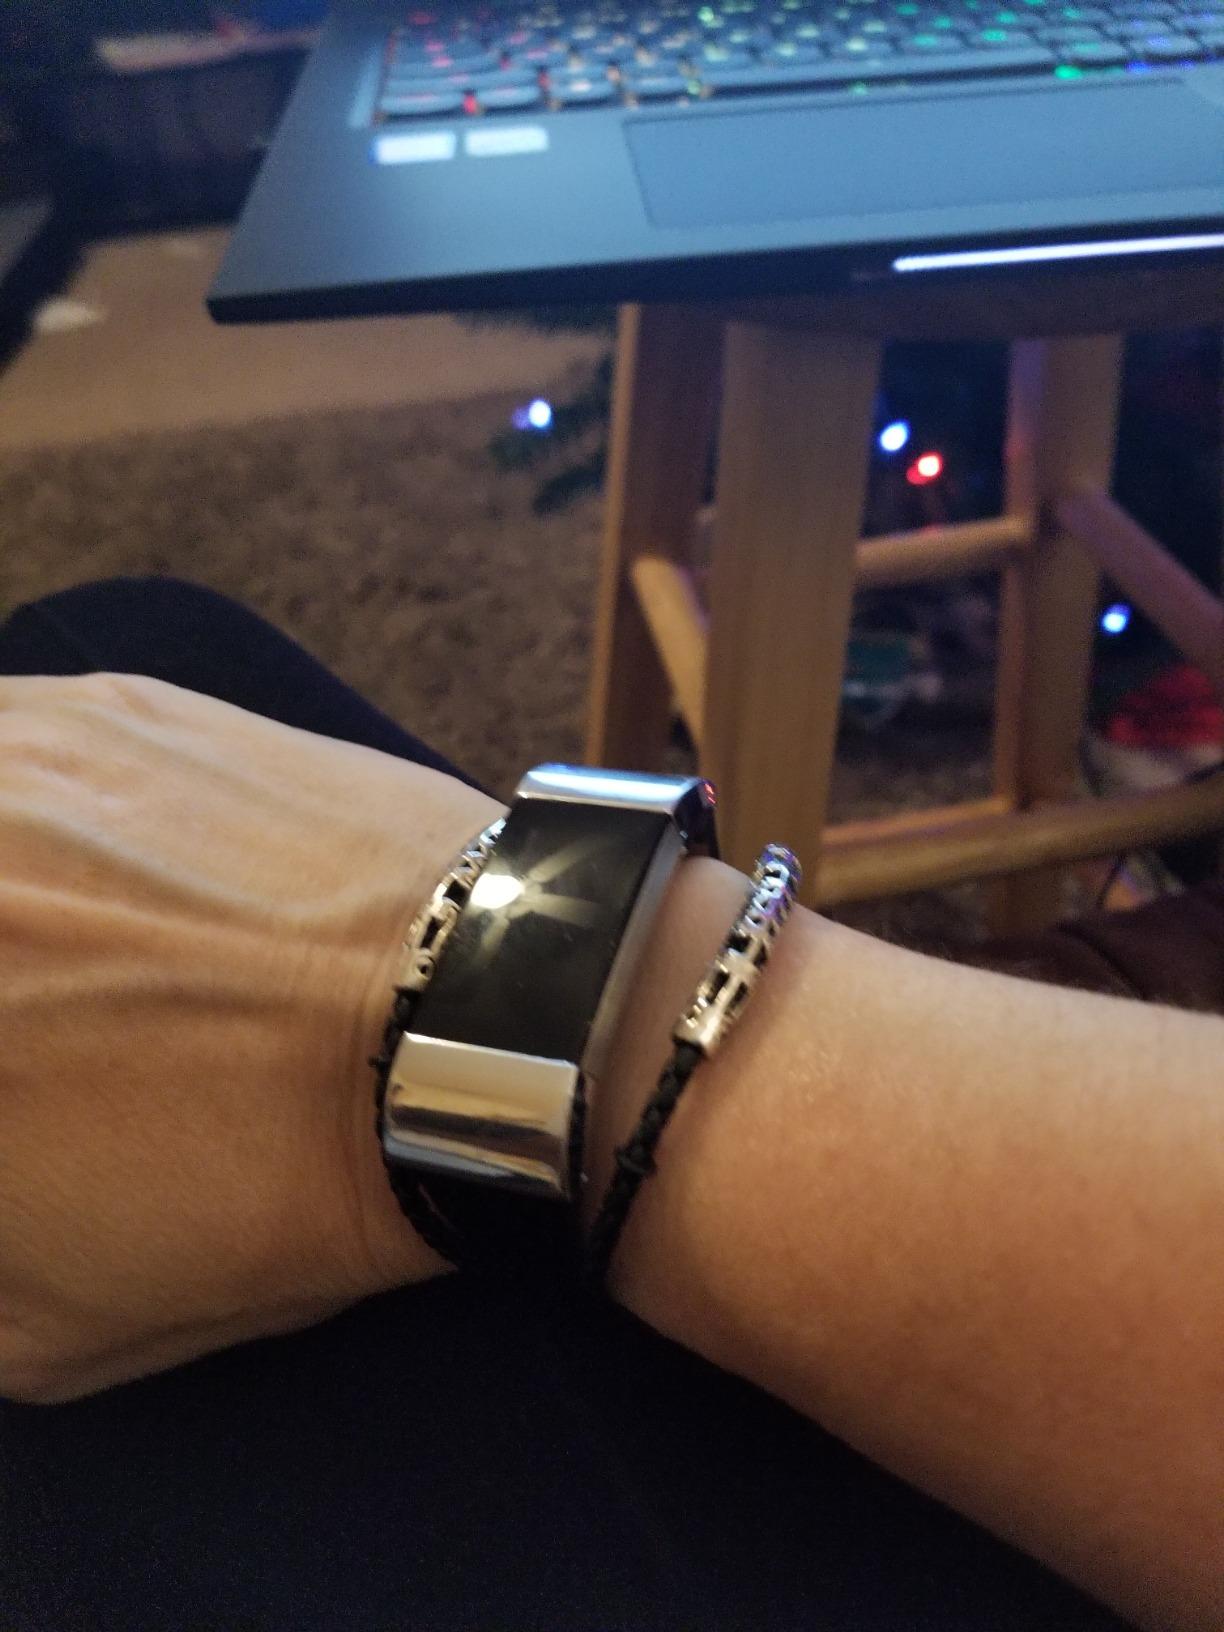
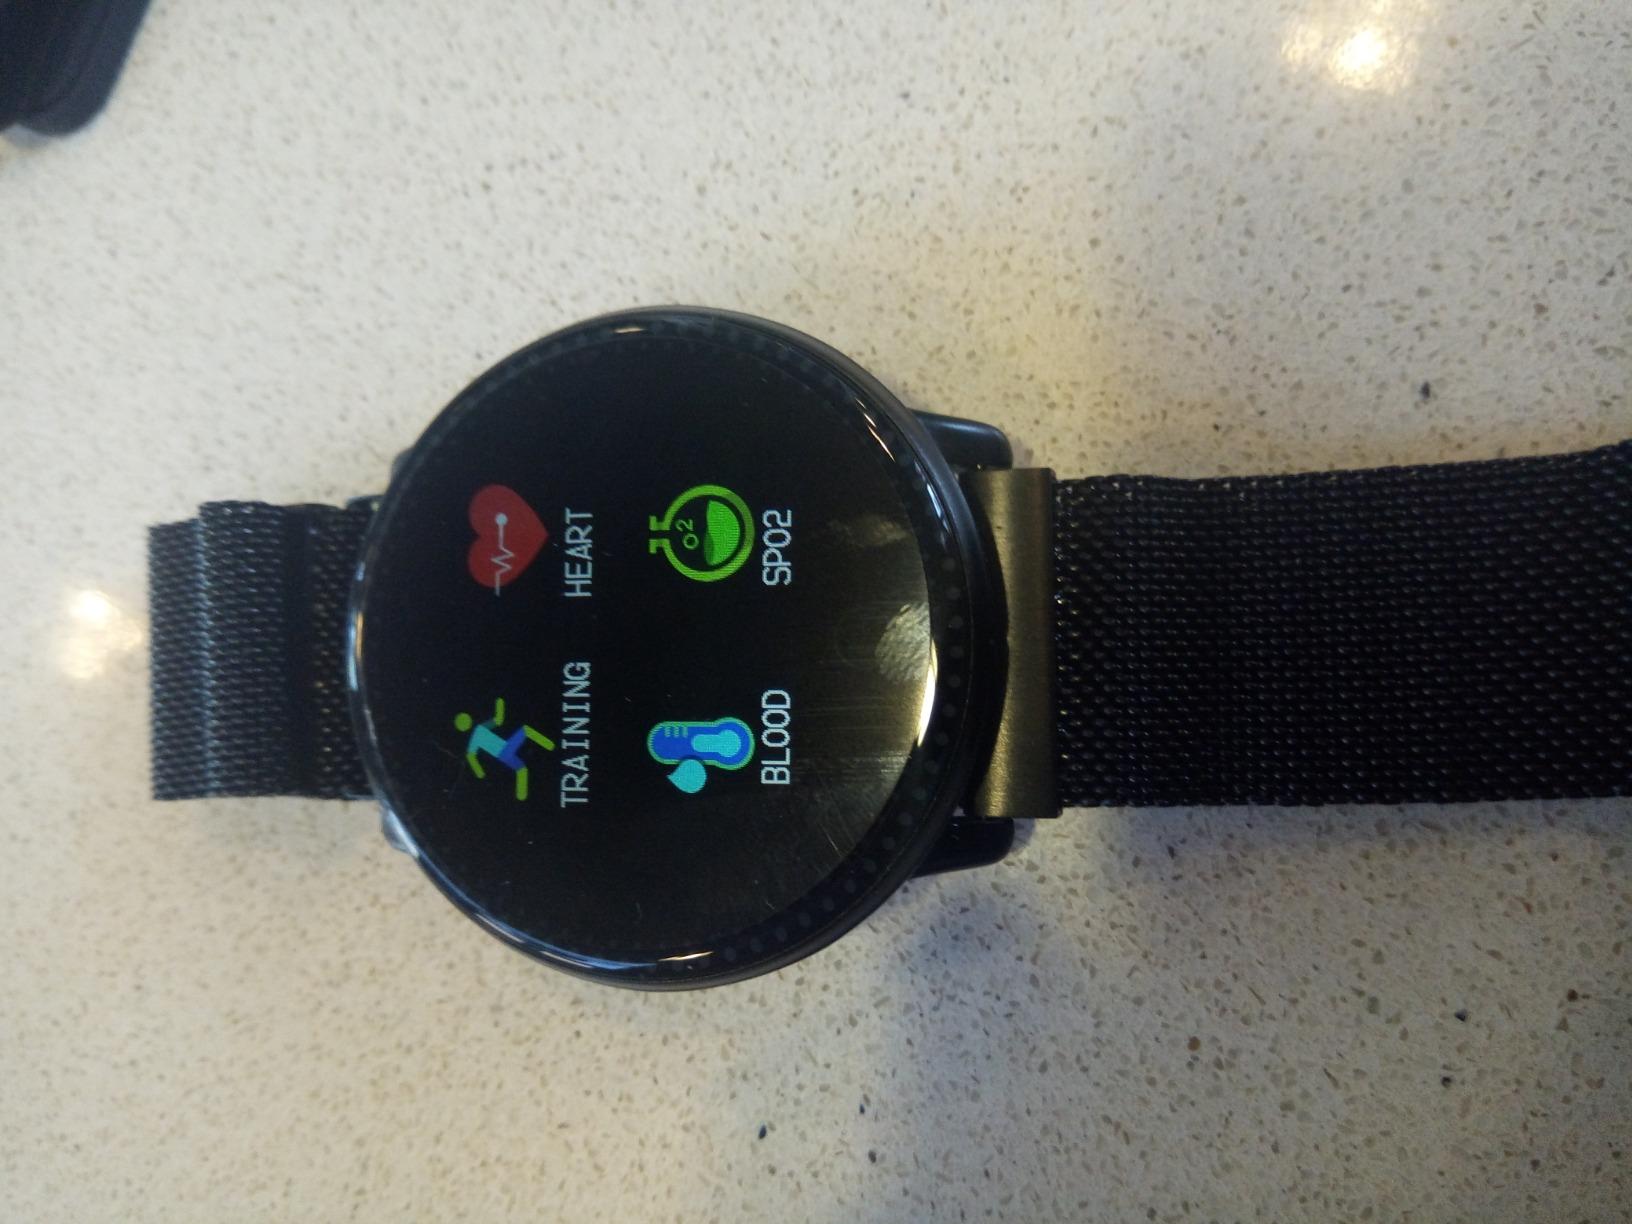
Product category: smartwatch
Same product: no